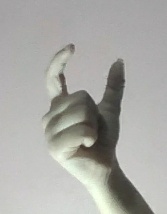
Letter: nun